Graham Nash

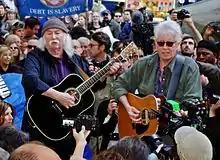
David Crosby and Nash playing Occupy Wall Street, November 2011

In 1971, Nash released his first solo album "Songs For Beginners" on Atlantic Records. His second album "Wild Tales", was released in 1974. Later, Nash would perform these two albums live on tour in 2019.